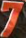
Number: 7